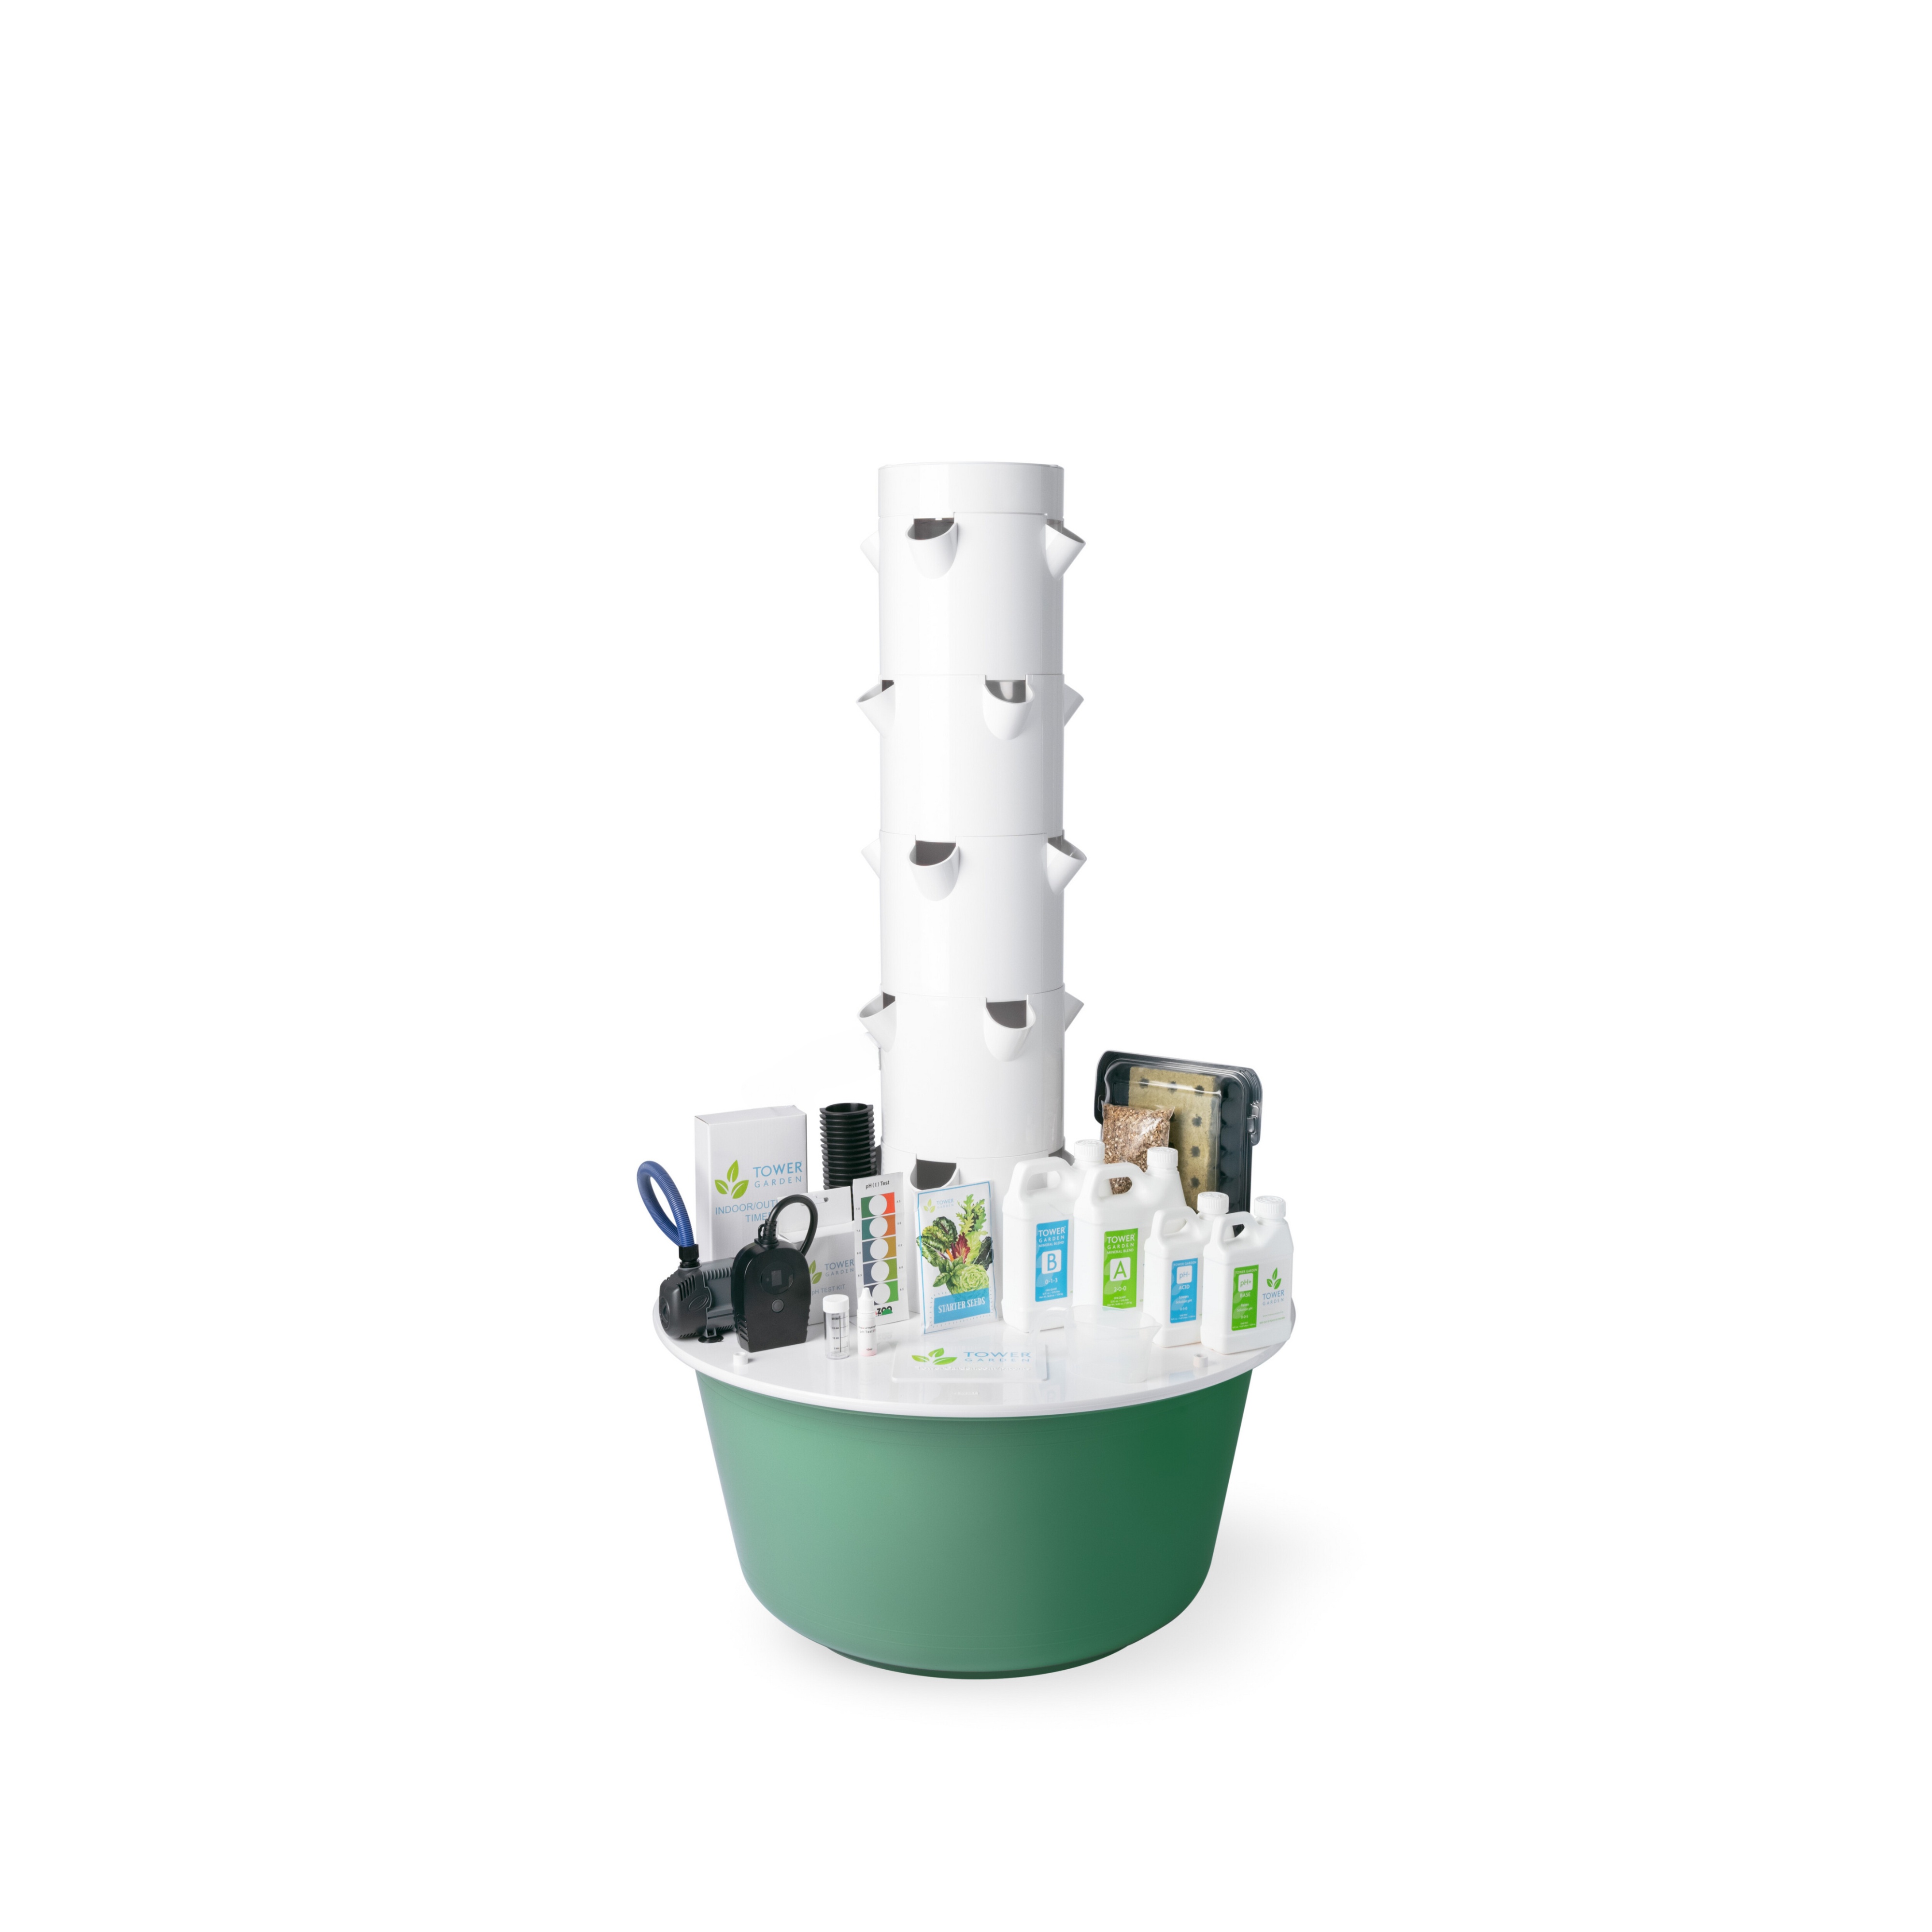
Tower Garden FLEX
Product Summary The Tower Garden FLEX system lets you grow more in less space. In a matter of weeks, you can take up to 20 of your favorite vegetables, herbs, and flowers from seed to harvest without soil. By using our patented aeroponic growing system, you will use less water and electricity. This versatile, self-watering, growing system can be set up outdoors or indoors. With the addition of our LED Indoor Grow Lights, your Tower Garden can produce healthy food year-round. The best part is that this system is expandable with optional extension kits to fit even larger families' growing needs. Click here to view 150 different crops you can grow with Tower Garden. What's Included Systems Included: Tower Garden FLEX Growing System (1) Seedling Starter Kit: Enviro‑dome germination tray; 20 Rockwool cubes; bag of vermiculite; 20 Net pots; variety of starter seeds* Standard Grow Pots: 5 (4 plants each = 20 planting ports) Net Pots: case of 20 (included in Seeding Starter Kit) Submersible Pumps: 1 Pump Timers: 1 Swivel Pipes: 1 Plant Food: Tower Garden Mineral Blend A & B (1 qt each); measuring cup pH Testing & Adjusters: pH test kit; pH Up & pH Down adjusters (1 pt each) (Not available in PR, HI or AK) We offer dedicated customer support and comprehensive growing resources to help at every stage of your Tower Garden experience. Product Details Made from high-quality, USDA-approved, UV-stabilized, food-grade plastic (manufactured in USA) Assembled Dimensions: 30" x 30" x 50" Shipping Dimensions: 30" x 30" x 17" California residents: Click here for Proposition 65 WARNING. Warranty Click here to view our warranty
Brand: Tower Garden
Category: Home & Garden > Lawn & Garden > Gardening > Hydroponics > Hydroponic Systems > Aeroponics